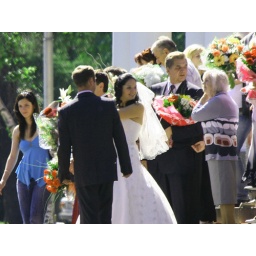
the black tuxes and white dresses lined up by this church like 747's at an airport strip.